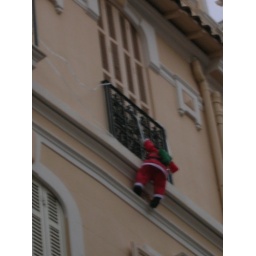
These were to be found burgling houses all along the Cote d'Azur! This one was spotted in Monaco.